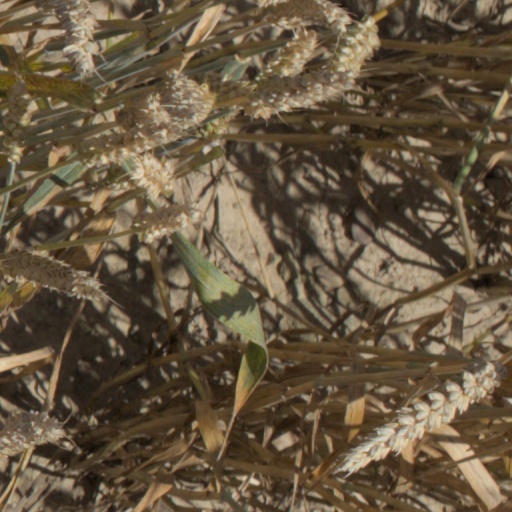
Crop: wheat